Scientific University of the South

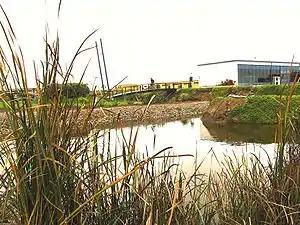
Campus Villa 1 Bridge.

Most academic and administrative activities are performed in Campus Villa. The campus is settled near Pantanos de Villa Reserved Zone and has approximately 100,000 m. It is divided in four sections: Villa 1, Villa 2, Villa 3 and Villa 6.